Mathilda Gelhaar

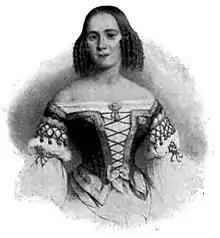
Mathilda Gelhaar

"Mathilda" Fredrika Gelhaar (née Ficker; 3 September 1814 – 24 April 1889) was a Swedish opera singer. She was also appointed official singer of the royal court.